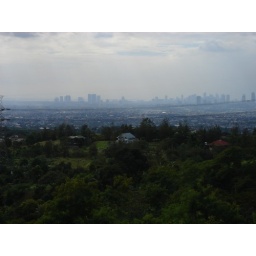
My house on the hill in Antipolo.